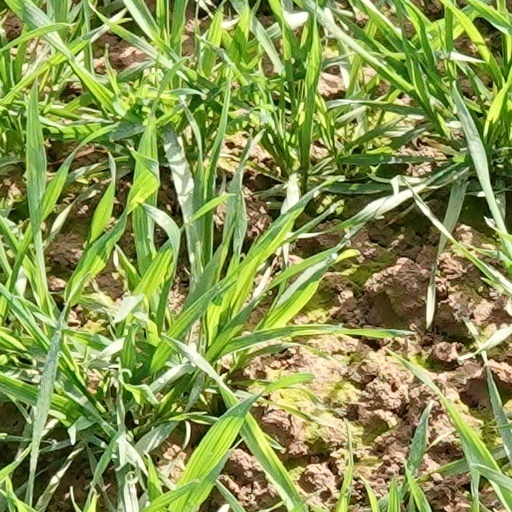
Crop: wheat